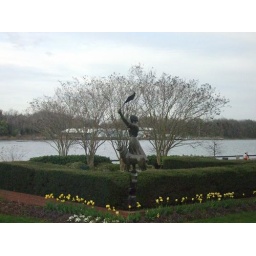
taken next o the bus on river street in historic savannah GA.